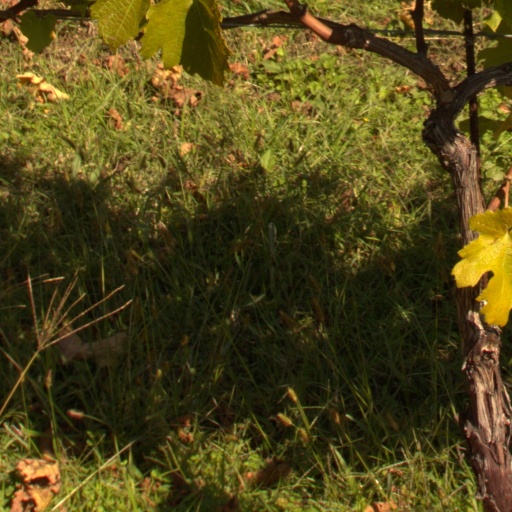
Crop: grape